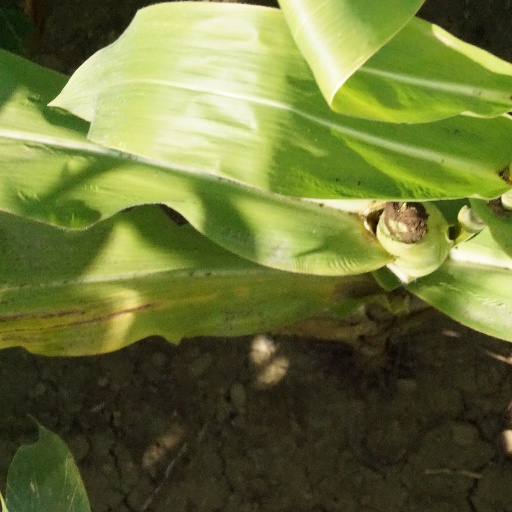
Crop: maize; corn